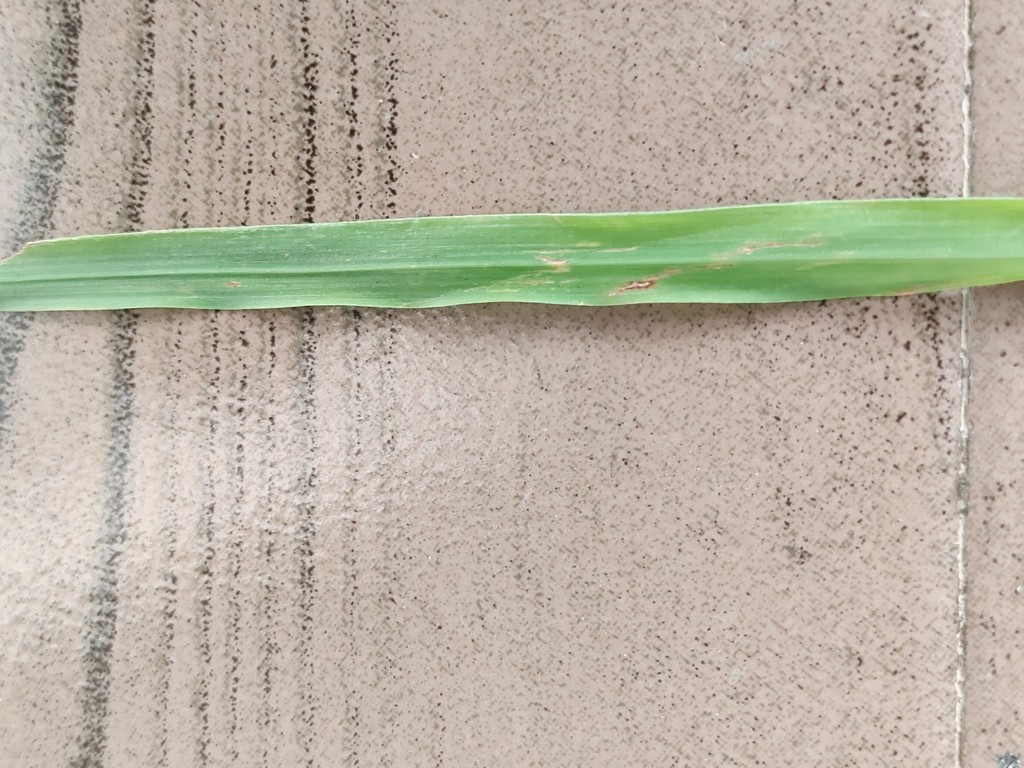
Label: Unhealthy